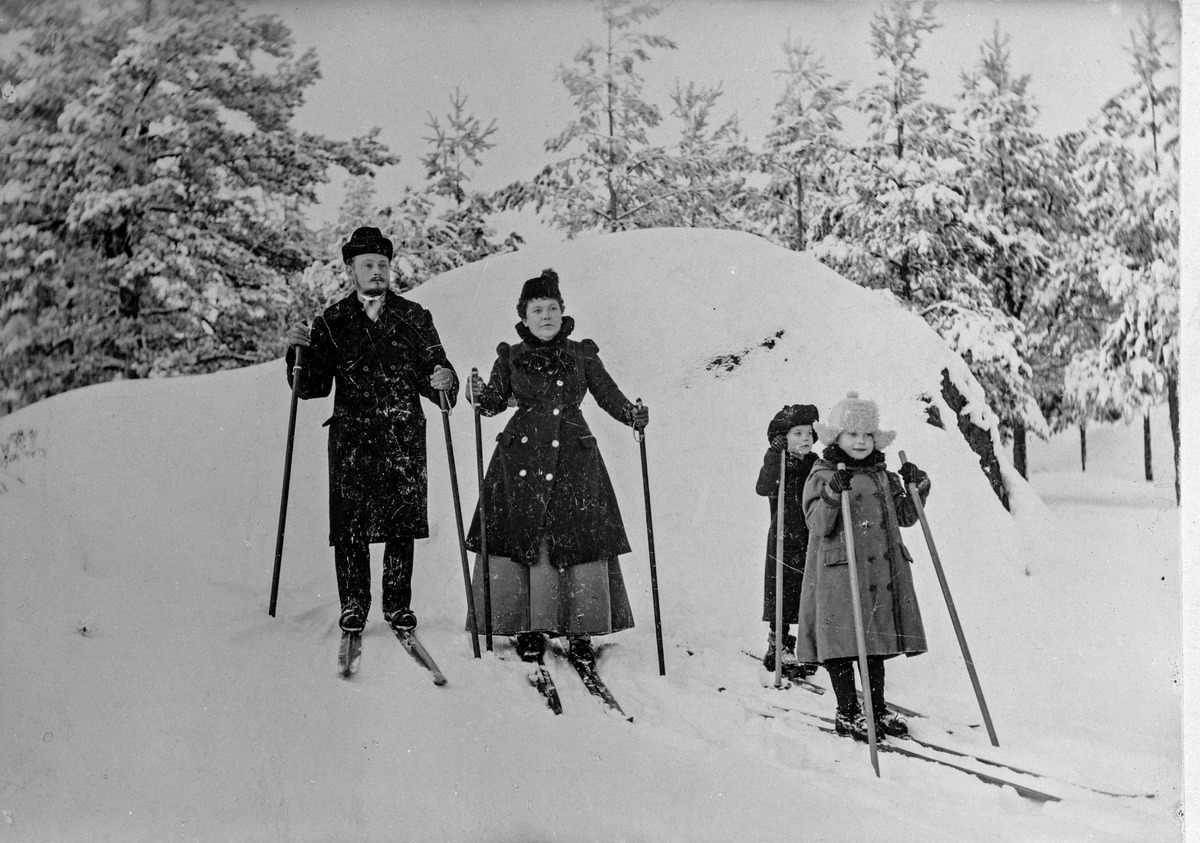
Pollesin perhe hiihtämässä
sisällön kuvaus: Pollesin perhe hiihtämässä. Vas. Otto, Betty, Werner ja Erna. mustavalkoinen
Ajankohta: kuvausaika 1890 -luvulla
Aiheet: Polles, Betty, Polles, Erna, Polles, Otto, Polles, Werner, liikunta hiihto, talviurheilu, sukset, lapset, lumi, vuodenajat talvi